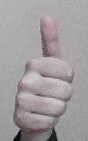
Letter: aleff